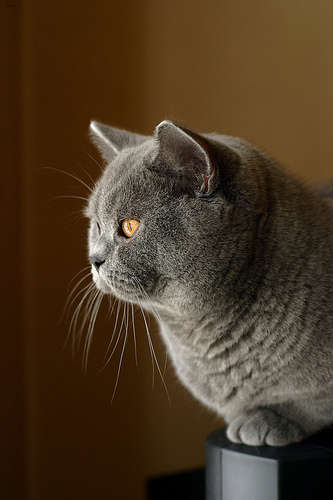
Animal: cat
Breed: British Shorthair